Mount Vernon Ladies' Association

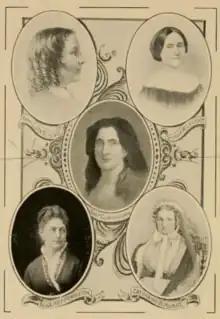
Early leaders of the Mount Vernon Ladies' Association

As regent of the newly established Mount Vernon Ladies' Association of the Union, Ann Pamela Cunningham turned to building the nationwide organization. Working with a small personal staff, she appointed a "Vice Regent" in each state to lead fundraising. In turn, each vice regents appointed "Lady Managers" to assist in specific areas within their state. The vice regents appointed by Cunningham generally came from wealthy backgrounds and were socially prominent, often from families with ancestral ties to the Founding Fathers of the United States. Returning once again to a familiar theme, Cunningham emphasized that the unique "sisterhood" she had assembled enabled would enable the MVLA to rise above sectional strife.